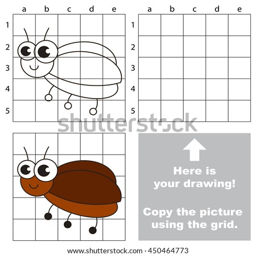
copy the picture using grid lines .